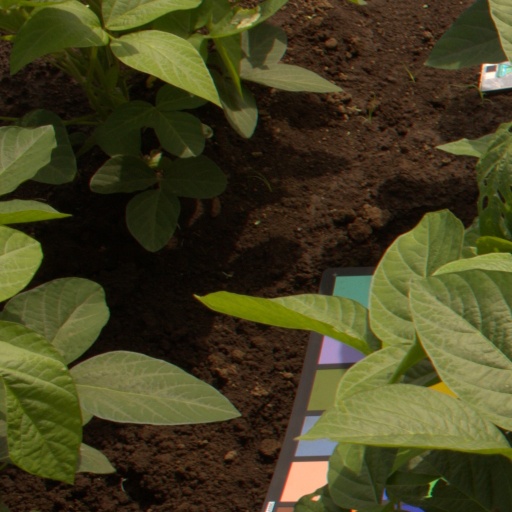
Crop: soybean